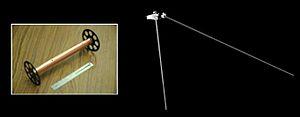
Instrument de mesure des ondes radio et magnétiques WAVES de la sonde spatiale JUNO de la NASA